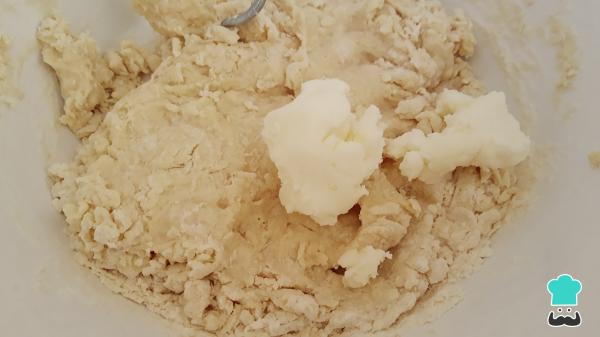
Cuando obtengas una textura de masa, agrega la manteca y, si sientes muy seca la masa, agrega poco a poco media taza de agua o de leche que sobró.